Le Plessis-Lastelle

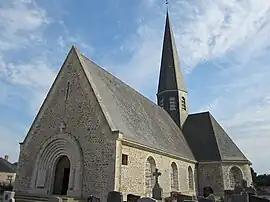
The church of Saint-Jean-Baptiste

Le Plessis-Lastelle is a commune in the Manche department in Normandy in north-western France.